Gold and the Woman

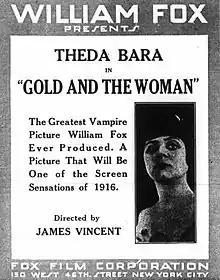
Advertisement

Gold and the Woman is a 1916 American silent drama film directed by James Vincent and starring Theda Bara. The film is now considered to be lost.